Smallbrook Junction railway station

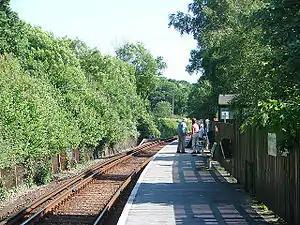
Island Line platform at Smallbrook Junction

Smallbrook Junction railway station is a railway station on the Isle of Wight, England. It is unusual because it has no public access but exists purely to provide a connection between two rail systems.